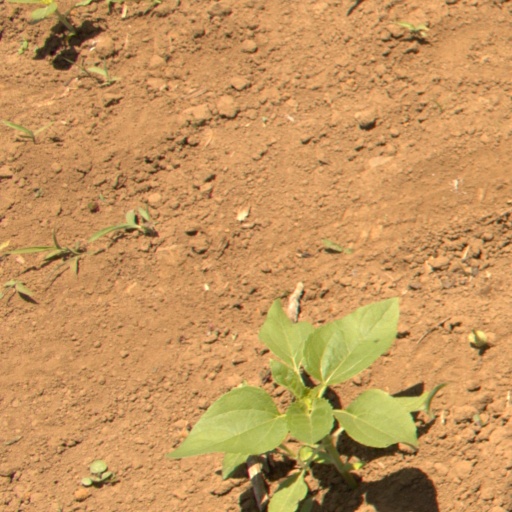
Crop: Jerusalem artichoke